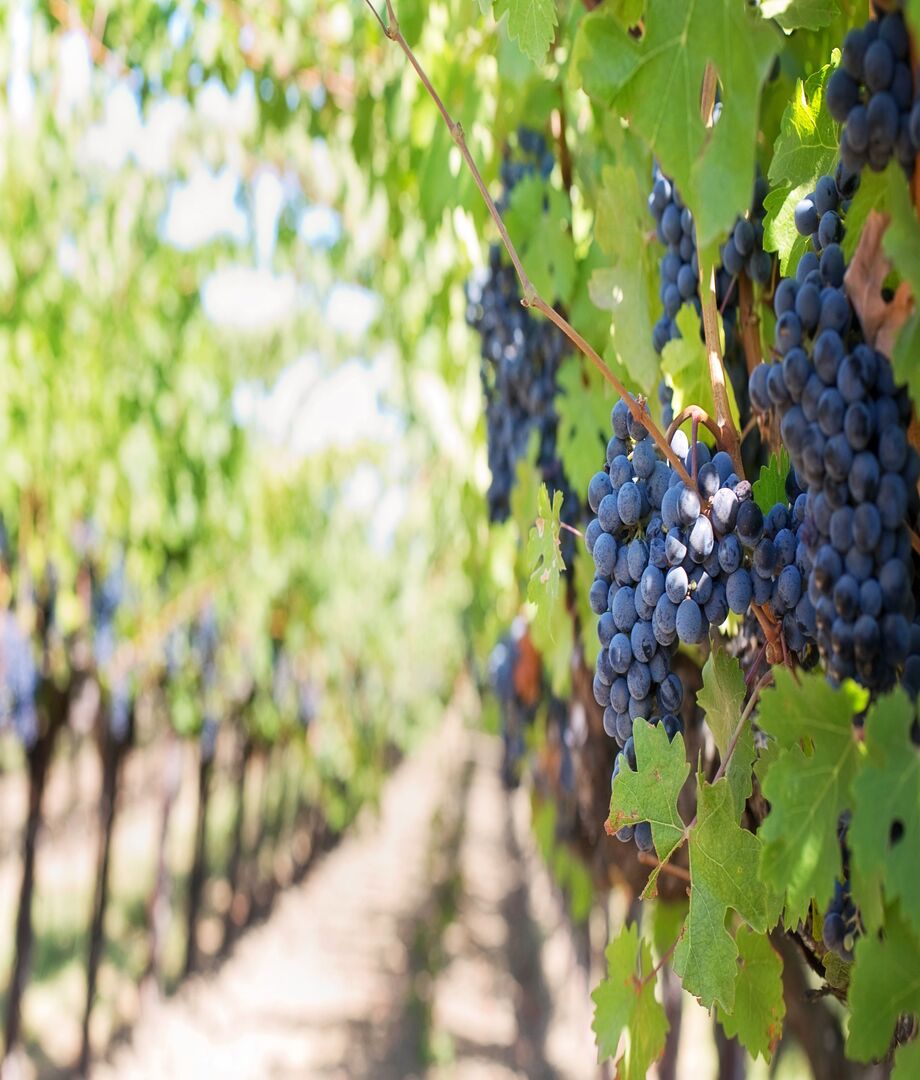
Label: grape